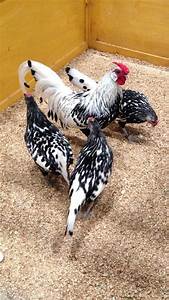
Label: gallina